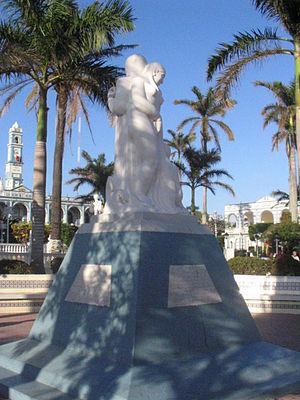
Monument pour les Héros de Sotavento Português: Monumento aos Heróis de Sotavento
Alvarado est une ville localisée dans l'État de Veracruz-Llave au Mexique, capitale de la municipalité du même nom. Son nom officiel est « Illustre, Héroïque et Généreuse Ville et Port de Alvarado ».